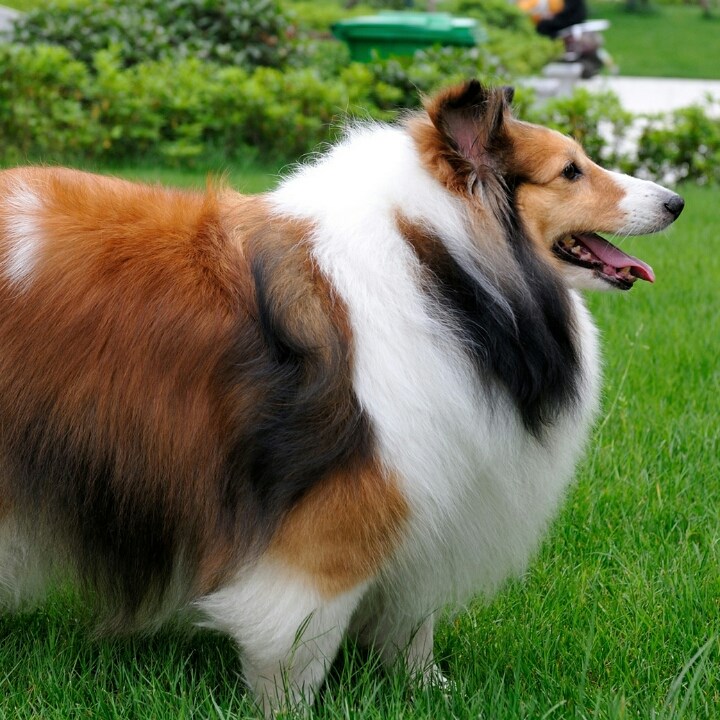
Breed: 274-n000110-Shetland_sheepdog